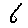
Label: 6